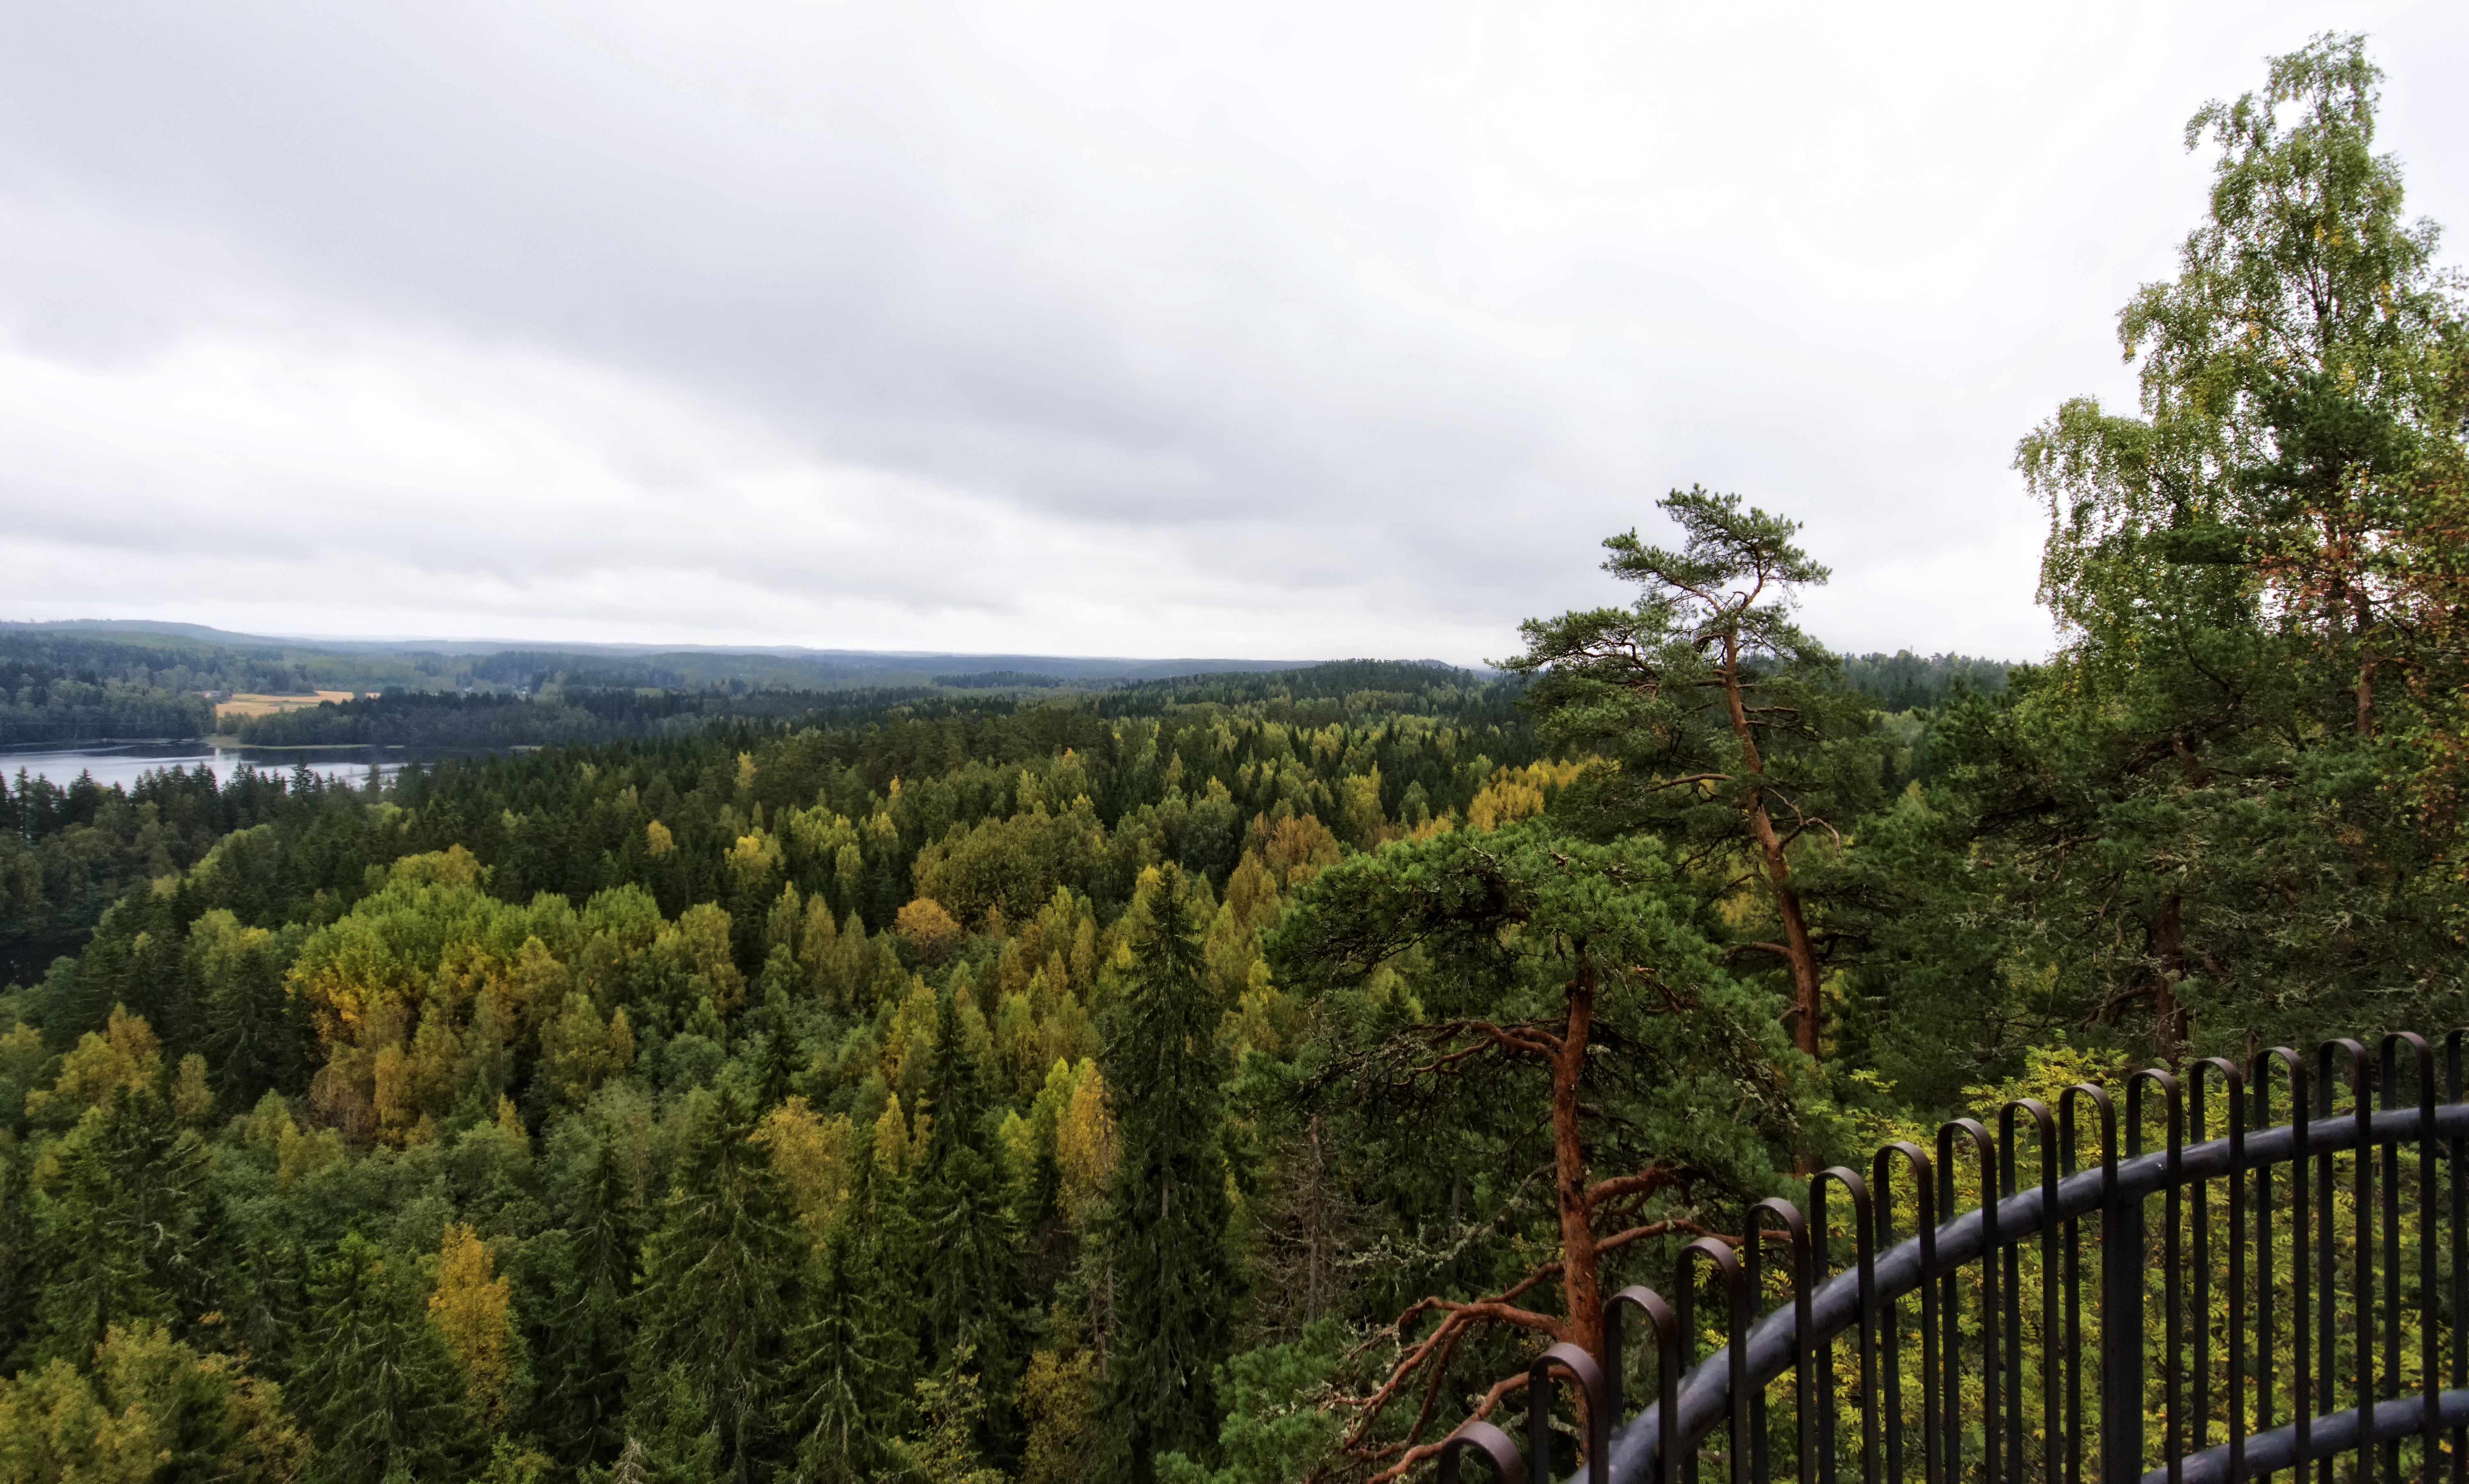
landscape, tree, nature, forest, wilderness, mountain, fence, plant, cloudy, leaf, hill, flower, lake, view, autumn, park, ridge, trees, vegetation, finland, habitat, ecosystem, rural area, h meenlinna, aulanko, biome, natural environment, woody plant